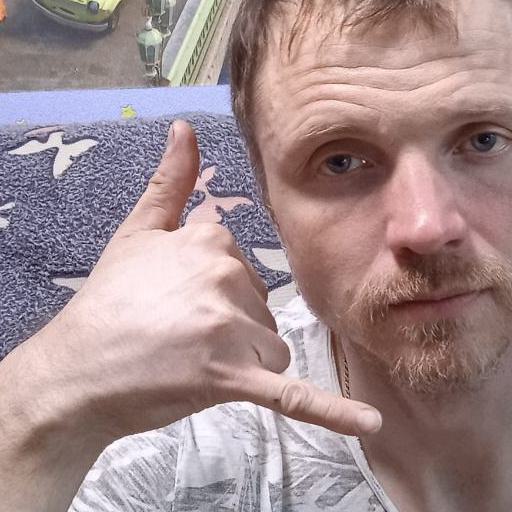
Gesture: call